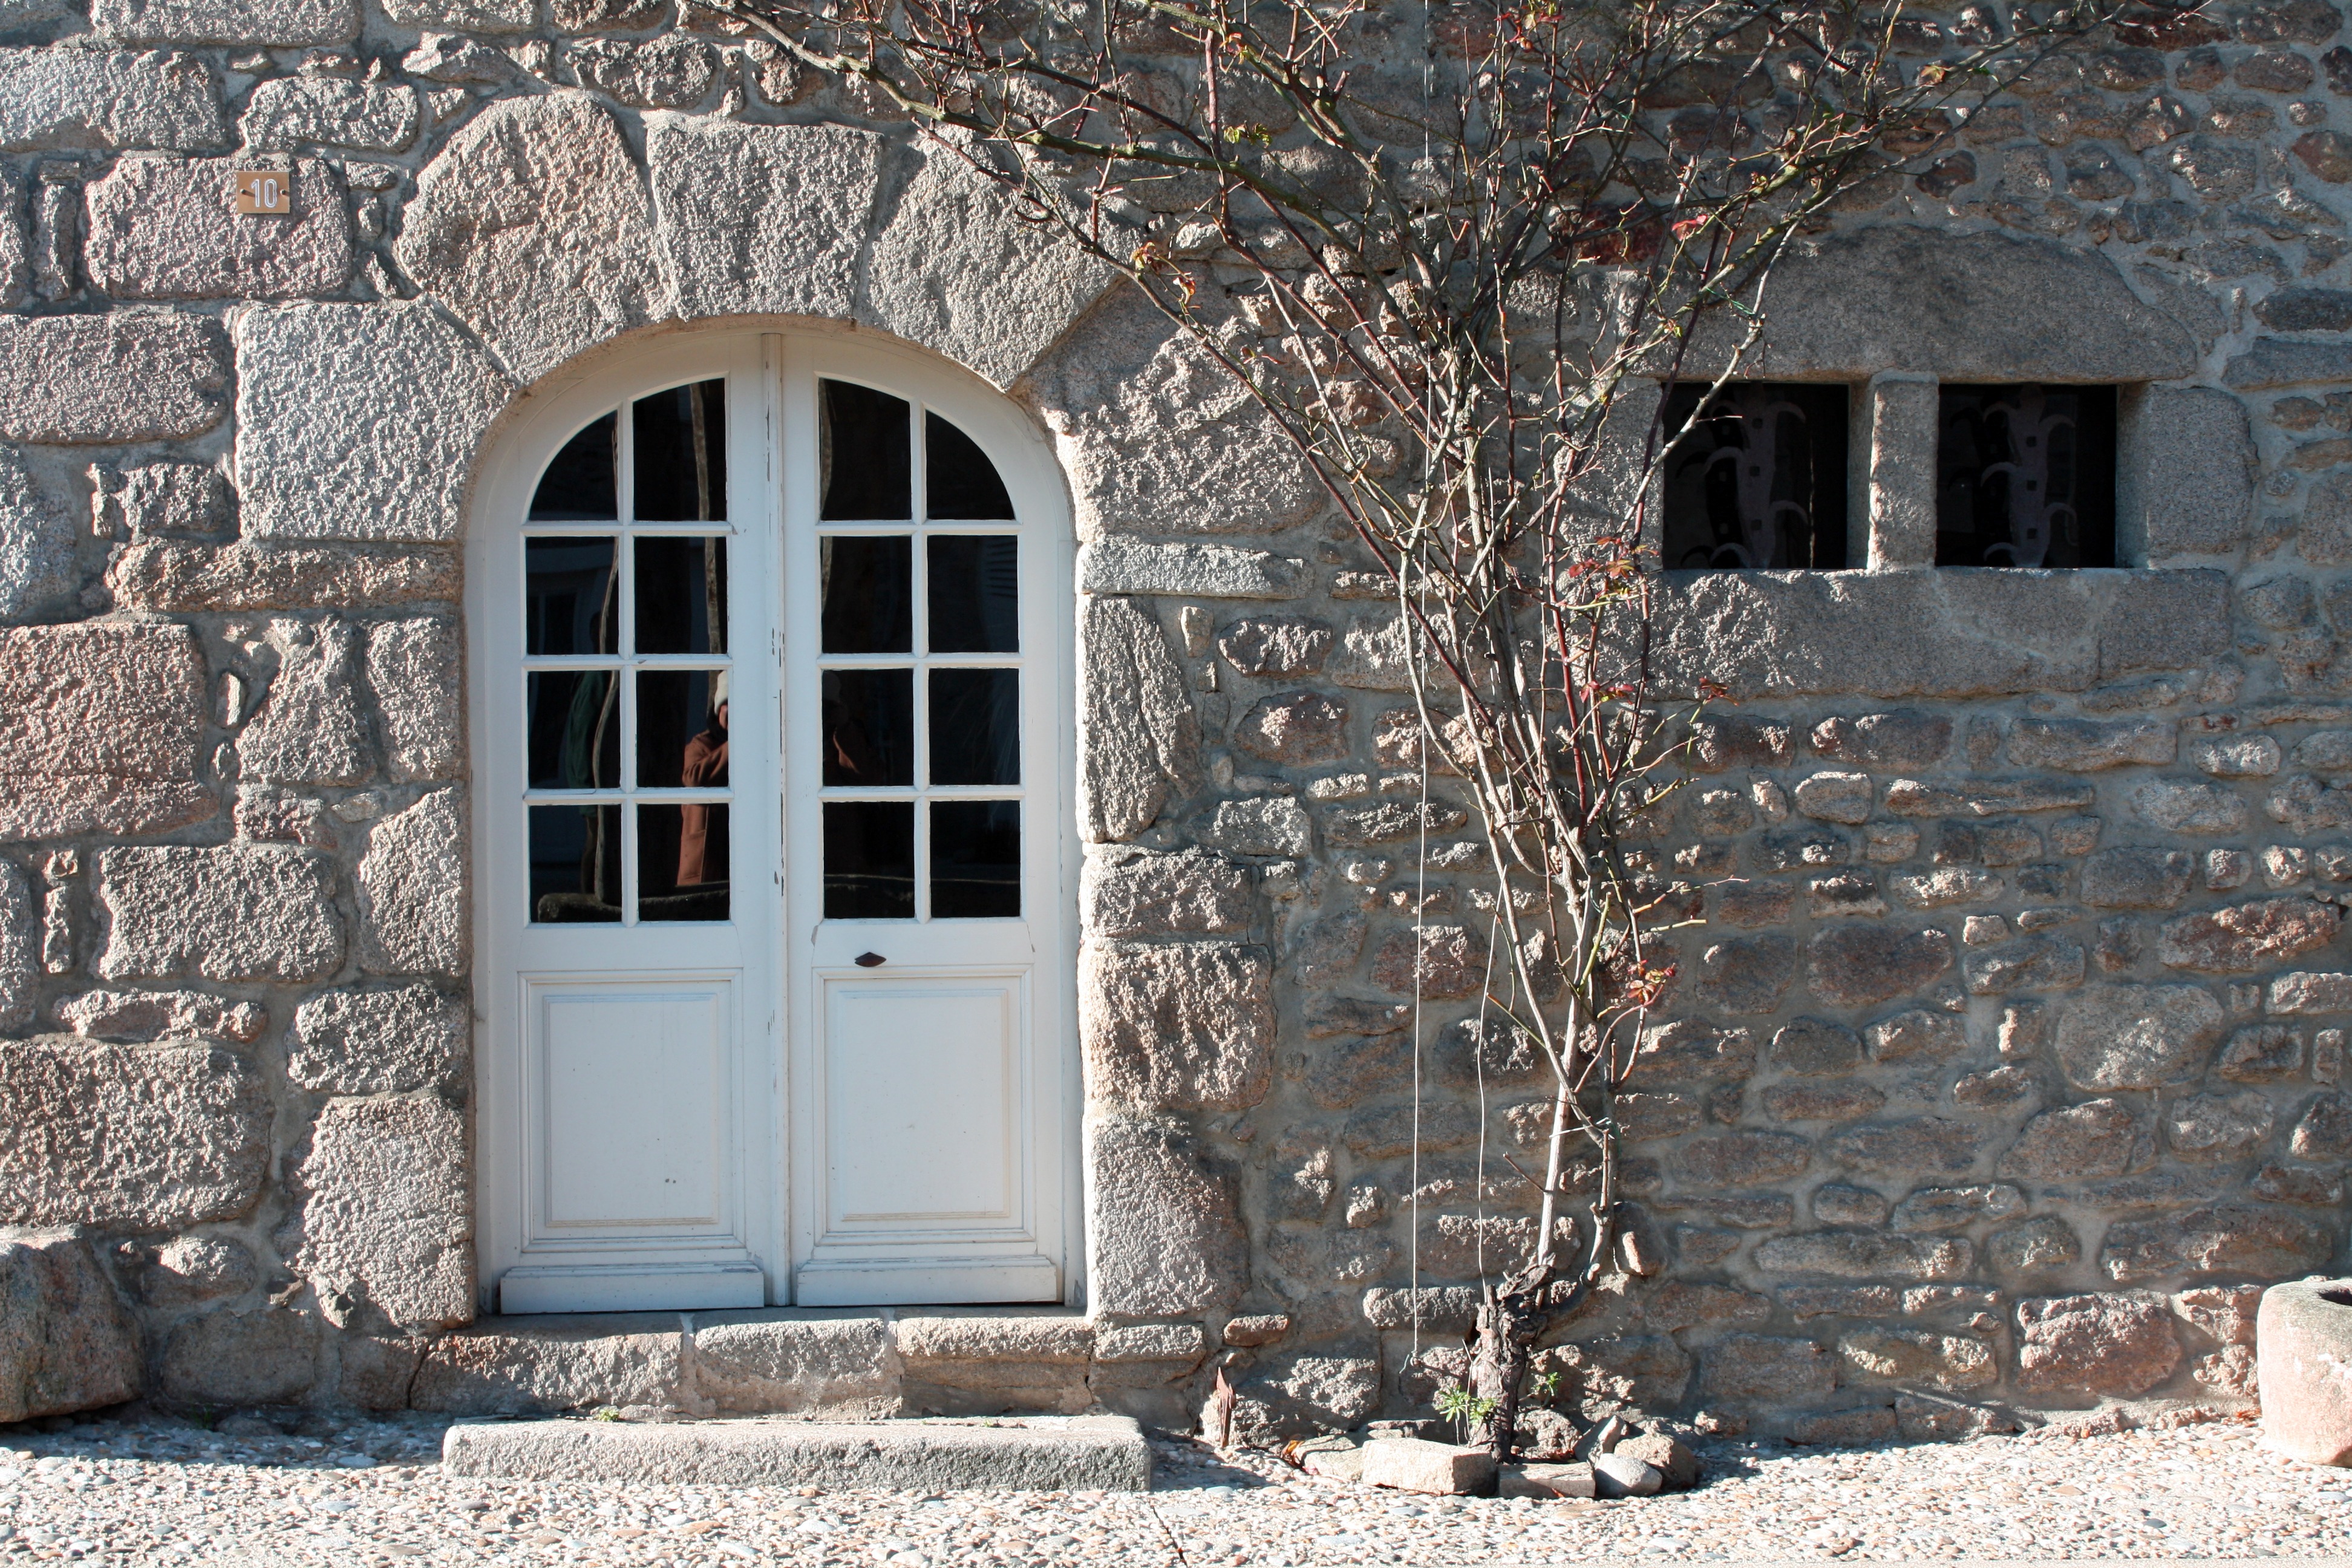
architecture, house, window, old, home, wall, stone, arch, entrance, cottage, ancient, facade, property, brick, door, doorway, wooden, estate, arched door